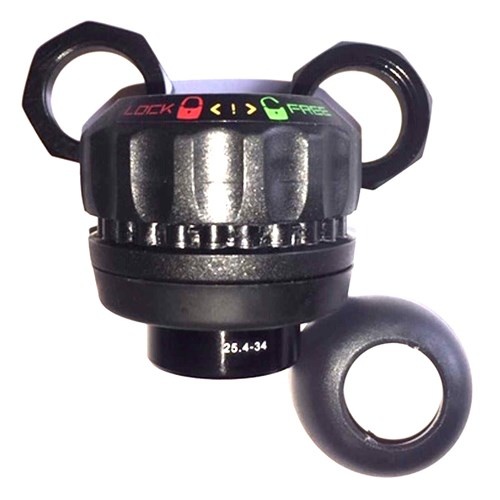
Gazelle balhoofdstel puur stuurslot blokkeer boven + onder
Brand: Gazelle
Gazelle Puur NL balhoofdstel met blokkeer functie + onder conus/cup Cupmaat frame 34,15mm Diameter stuurpen 22,2 mm Schroefdraad voorvork 1" (25,4mm)
Category: Sporting Goods > Outdoor Recreation > Cycling > Bicycle Parts > Bicycle Headsets